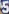
Number: 5